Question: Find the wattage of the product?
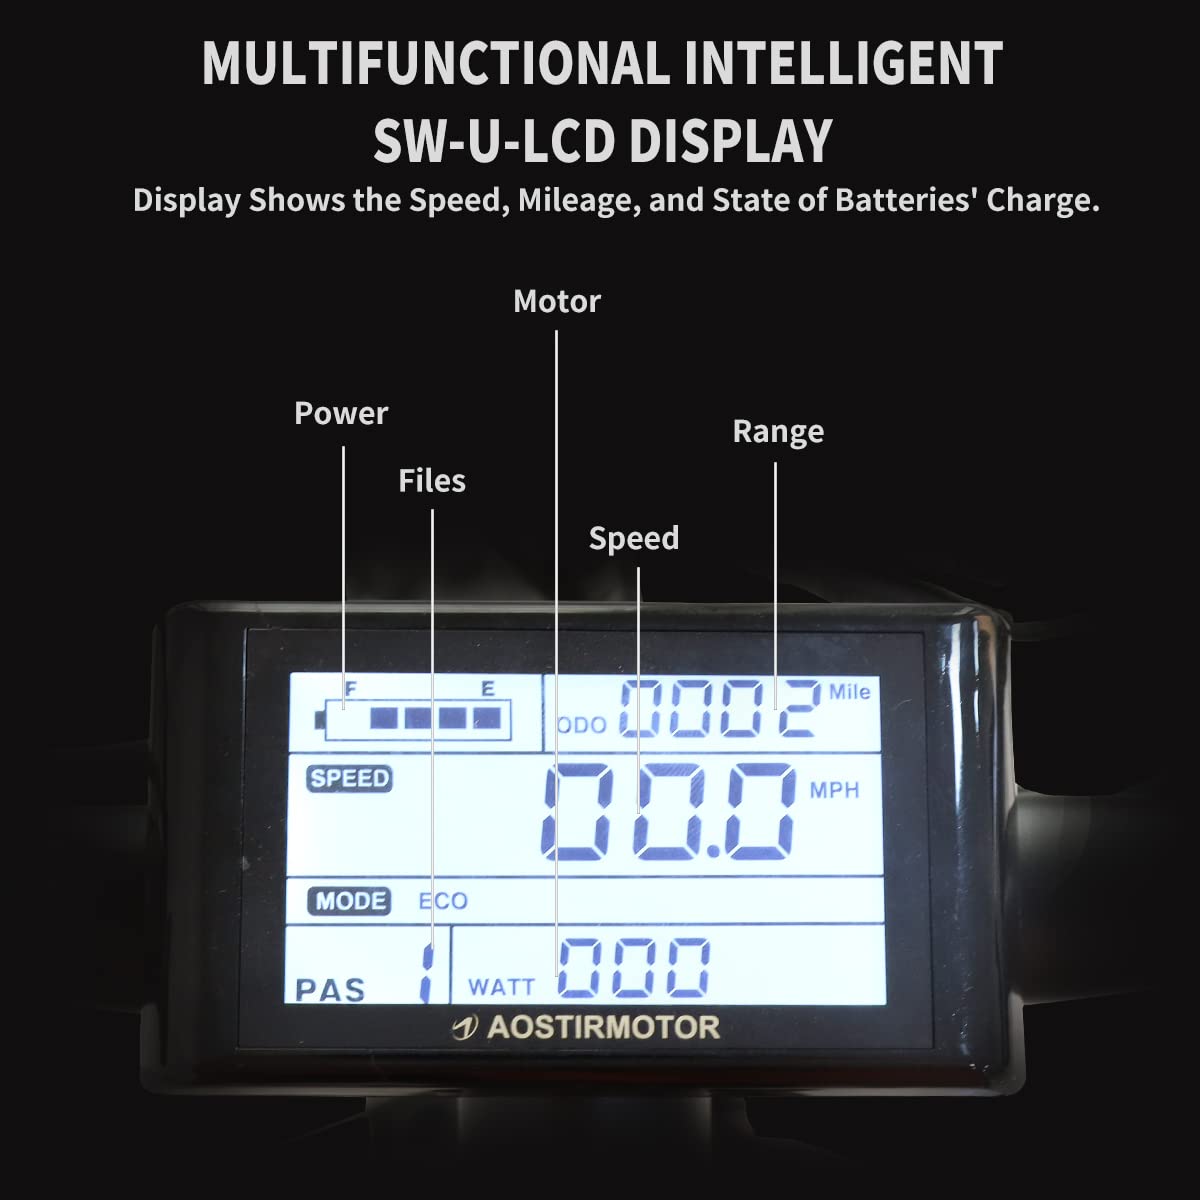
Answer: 0.0 watt